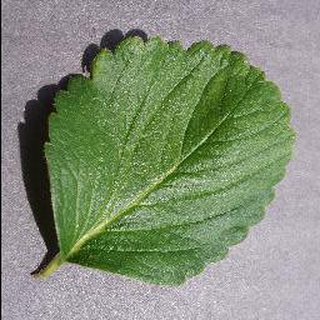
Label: healthy_strawberry